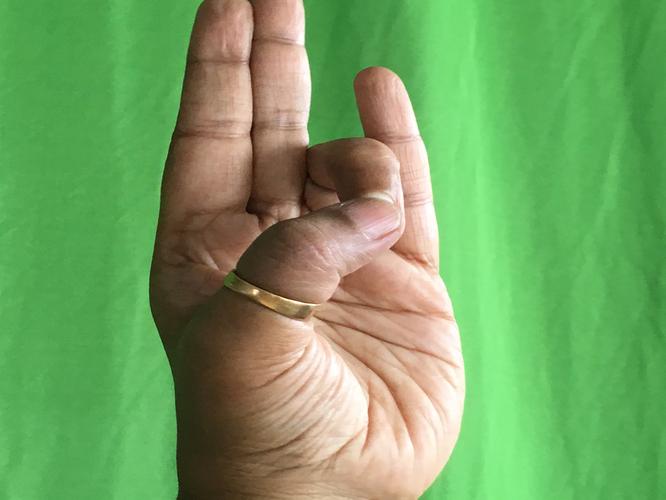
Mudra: Mayura
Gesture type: single_hand